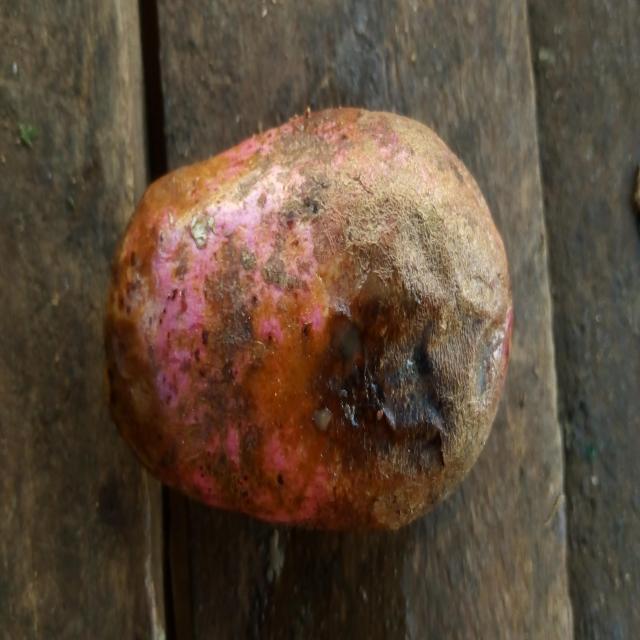
Plum grade: rotten